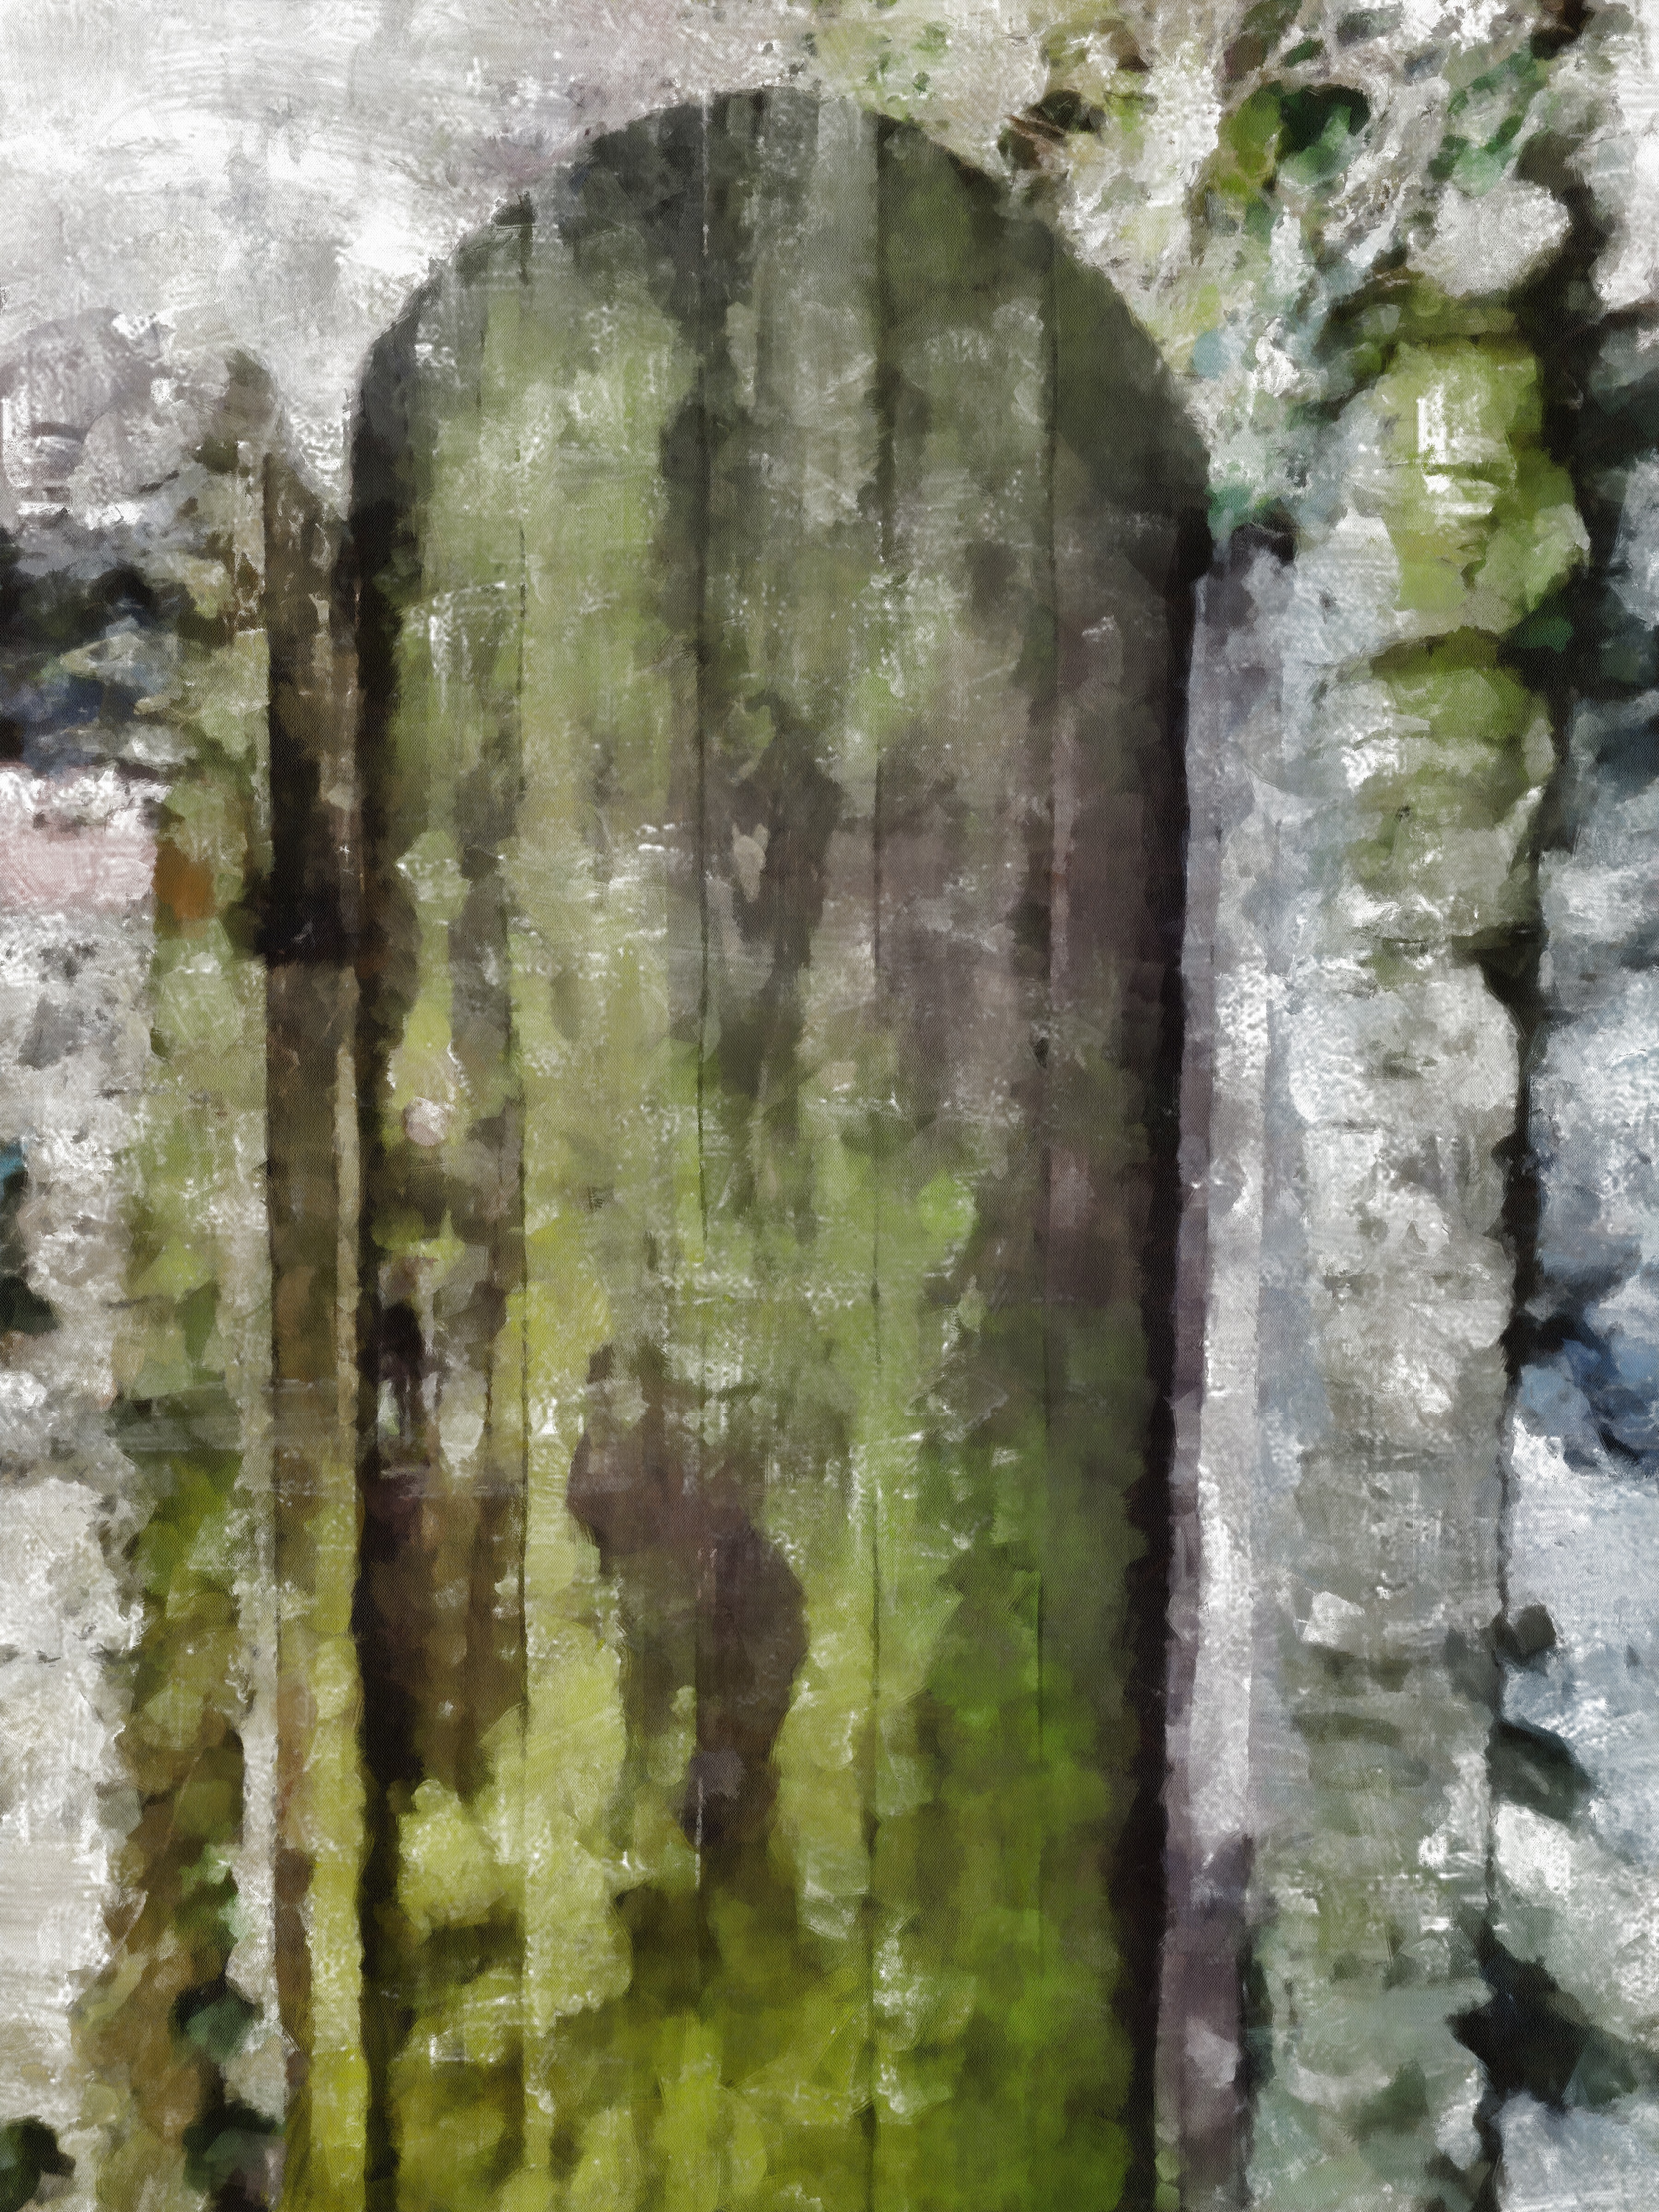
tree, rock, wood, trunk, old, wall, stone, formation, green, birch, grunge, terrain, door, material, arched, stain, wooden, mould, aged, woody plant